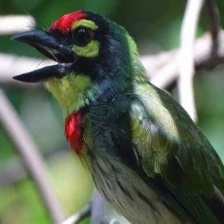
Species: COPPERSMITH BARBET
Scientific name: MEGALAIMA HAEMACEPHALA